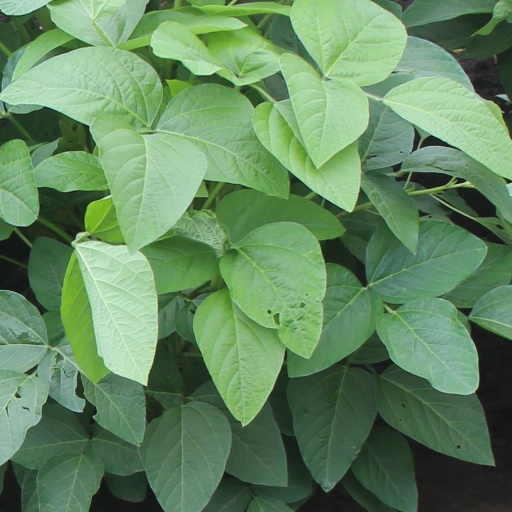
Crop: soybean